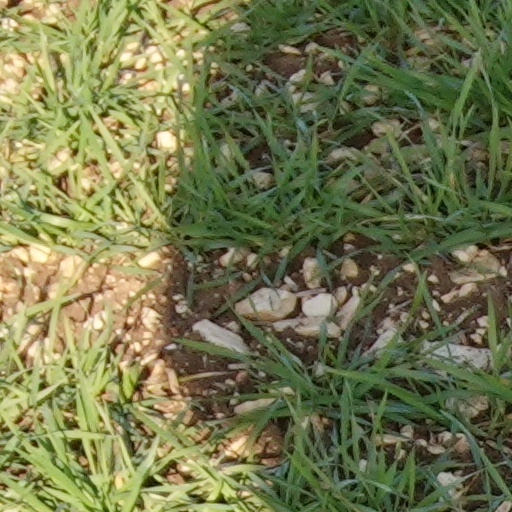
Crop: wheat